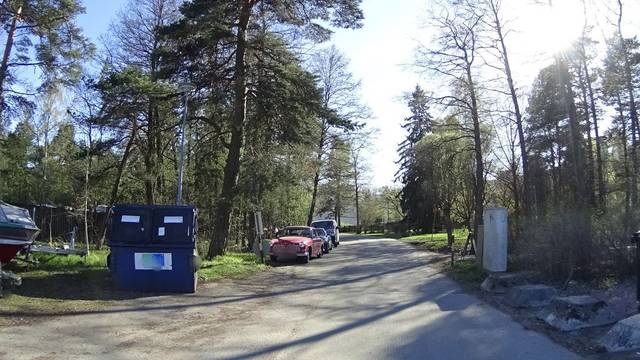
Region: Finland
Coordinates: 60.173, 24.815